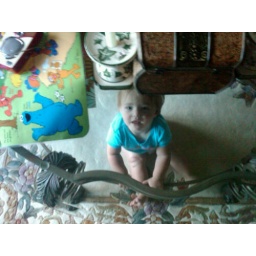
Looking up from under a glass table